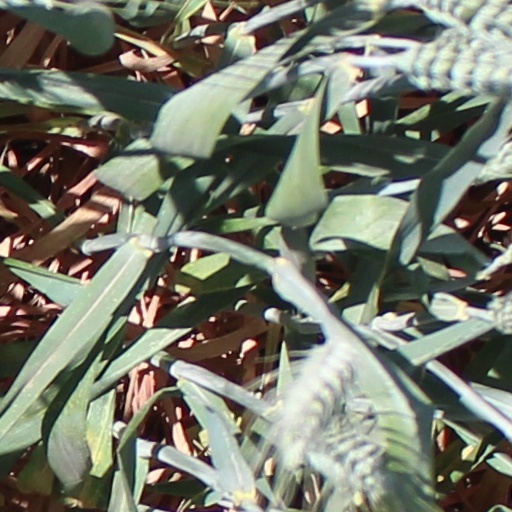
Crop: wheat